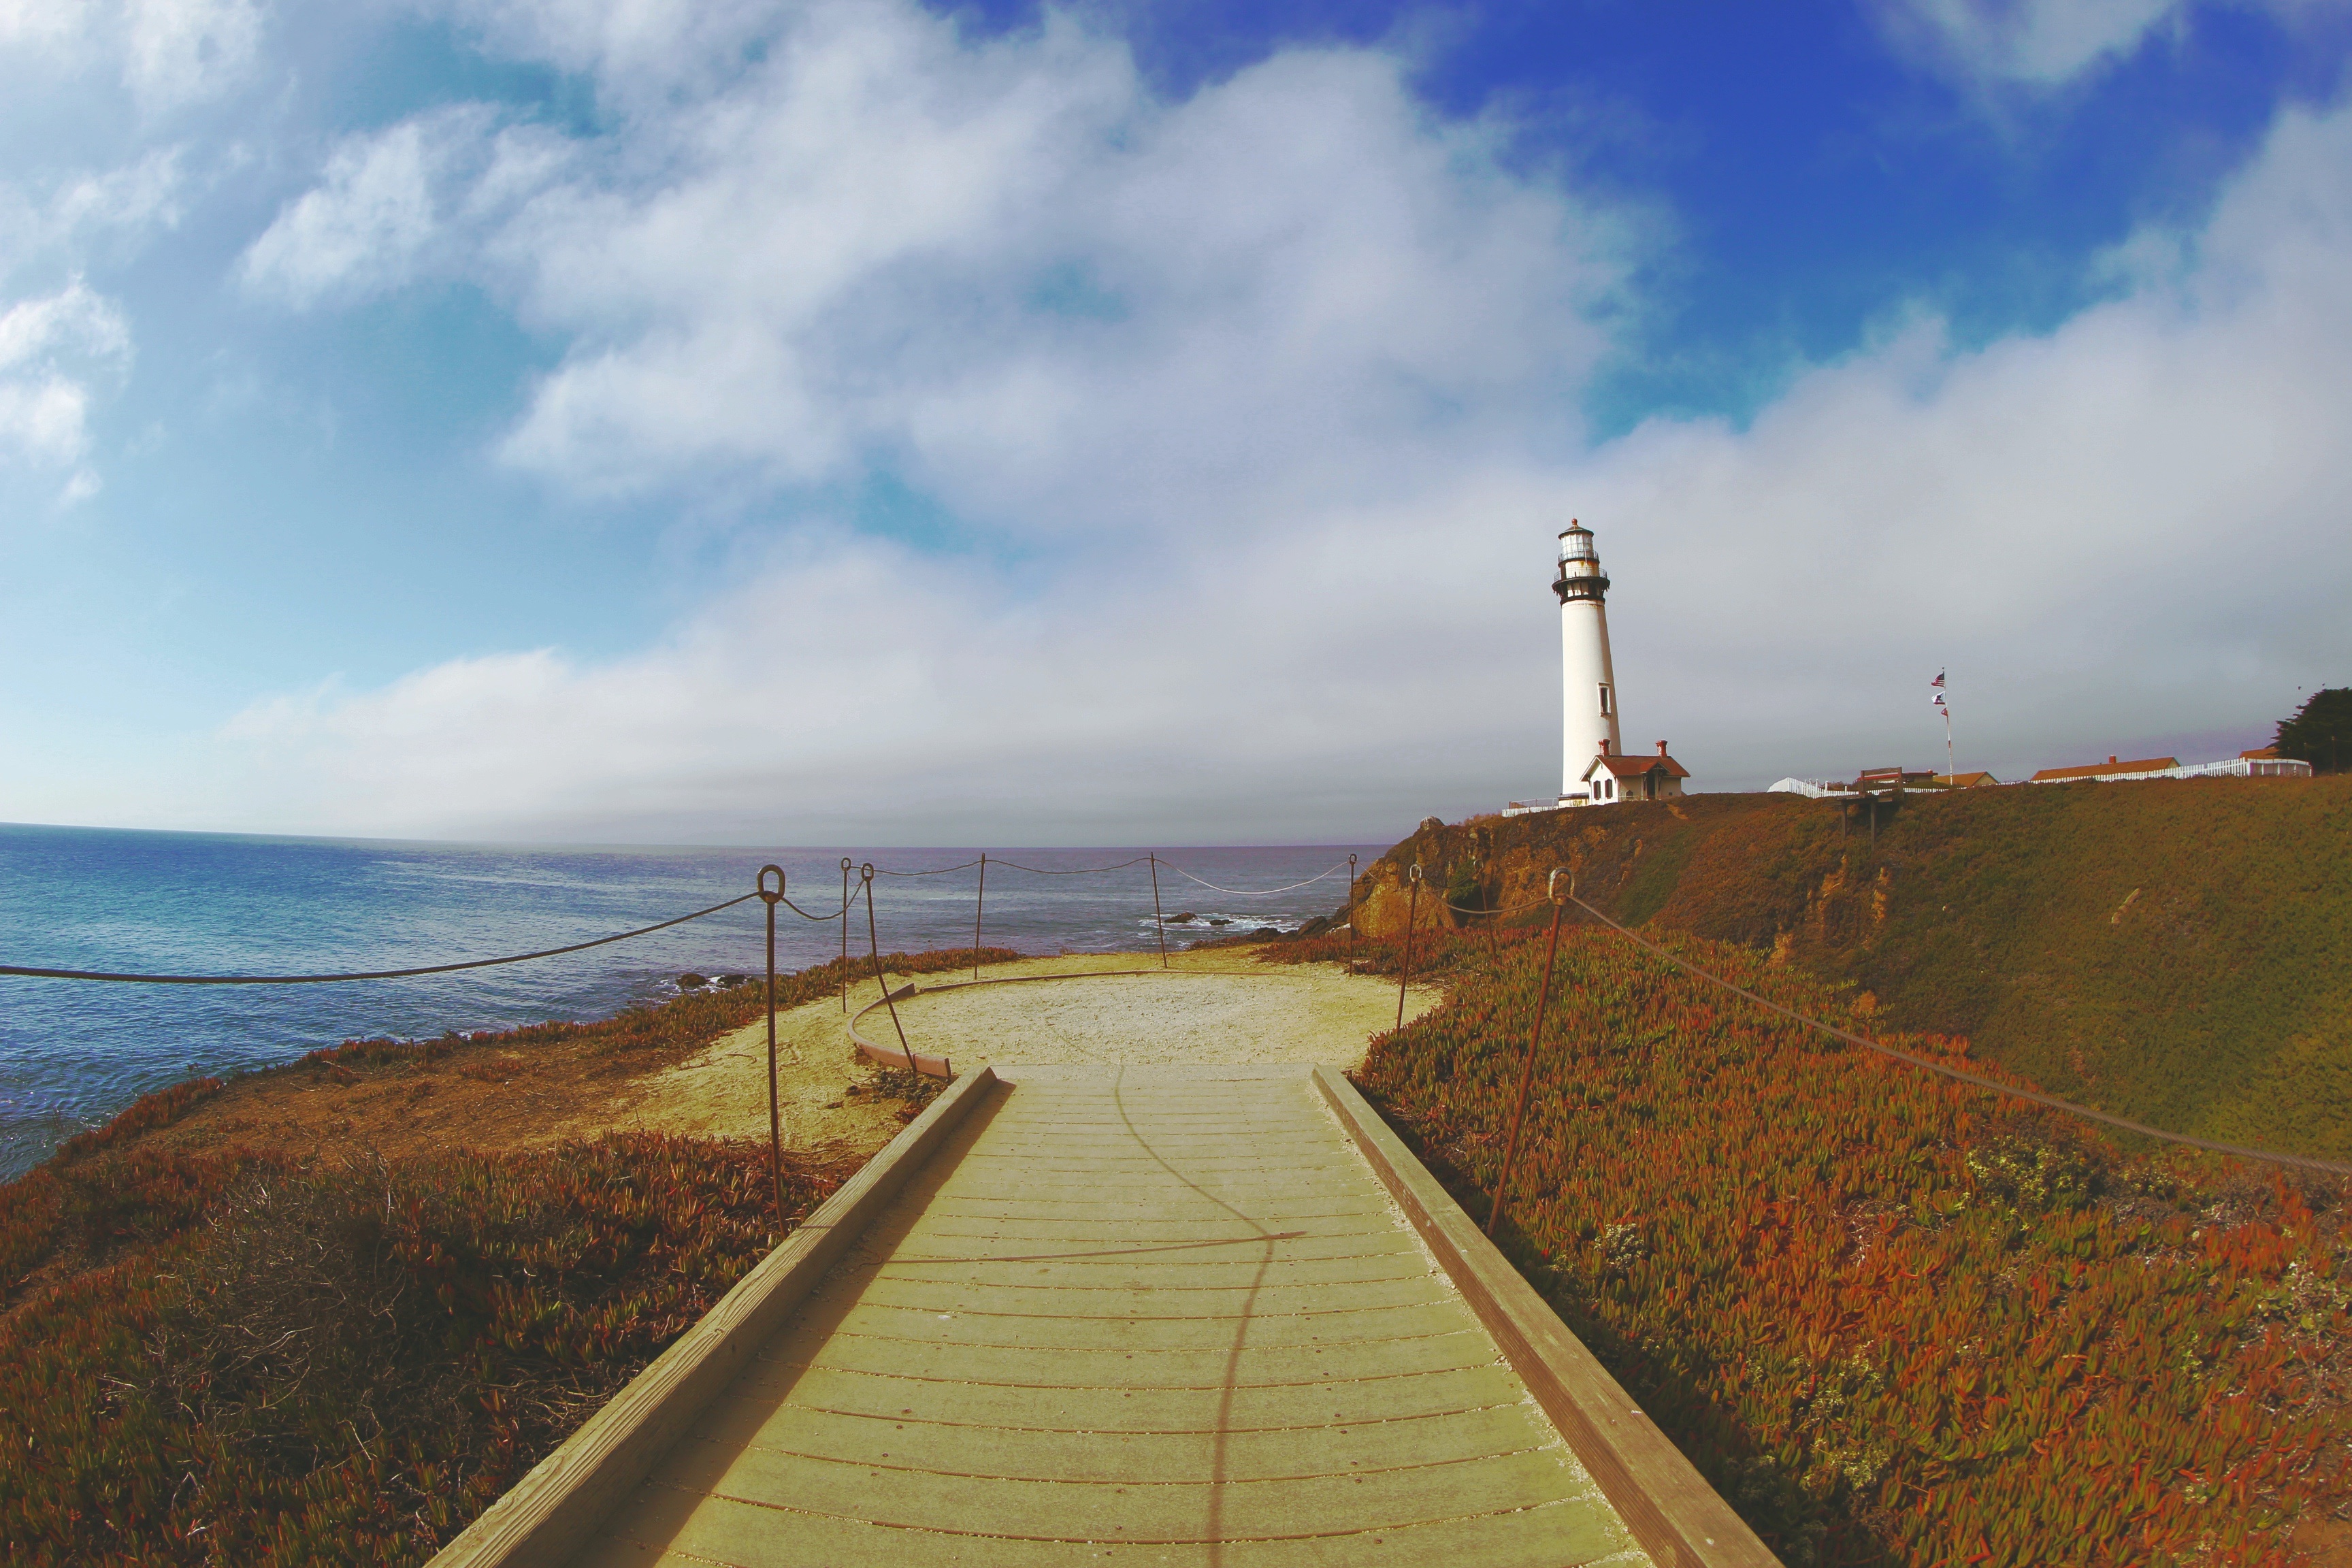
beach, sea, coast, ocean, horizon, lighthouse, hill, shore, cliff, tower, bay, terrain, waterway, cape